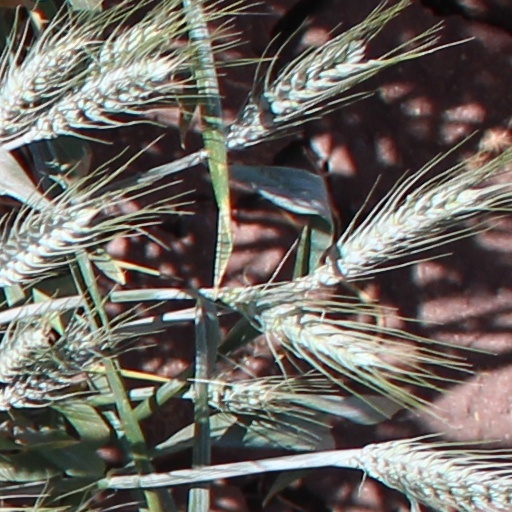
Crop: wheat